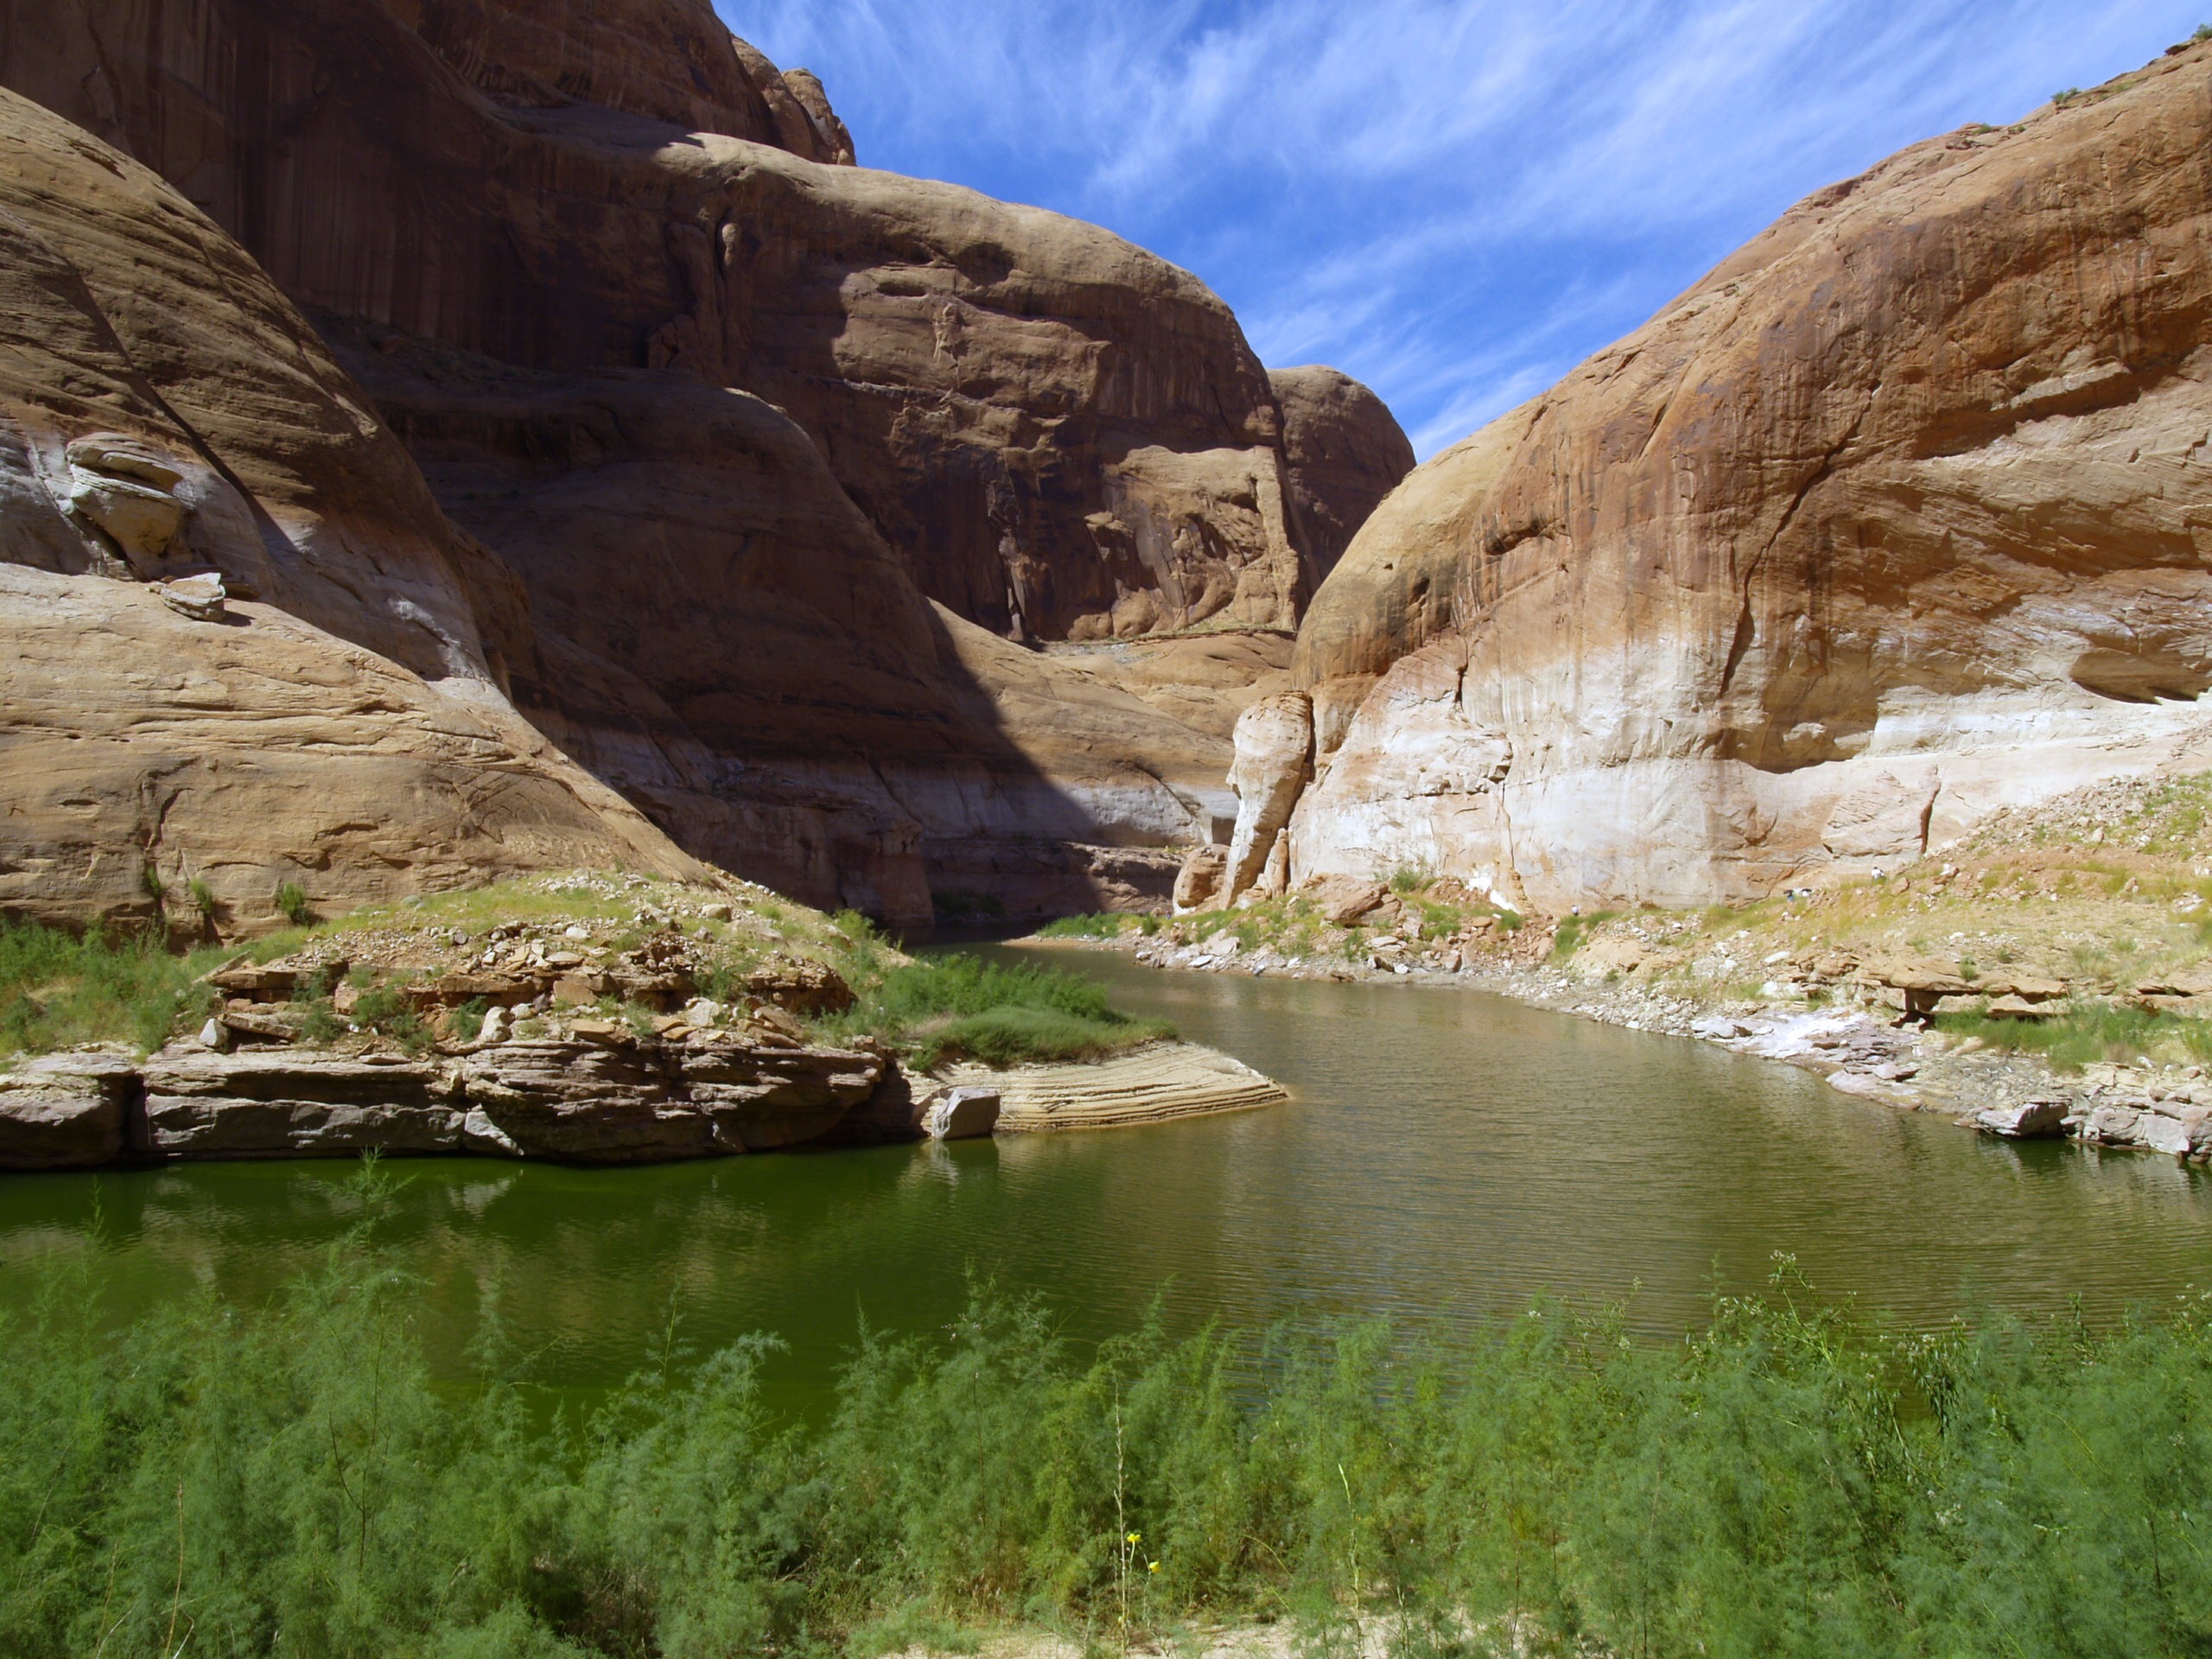
landscape, water, nature, outdoor, rock, wilderness, mountain, desert, lake, river, valley, monument, formation, dry, cliff, high, scenery, usa, canyon, reservoir, terrain, page, activity, arizona, native, place, geology, hot, sacred, tourist attraction, loch, wadi, near, landform, lake powell, rainbow bridge, geographical feature